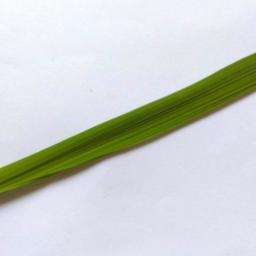
Label: Rice___Healthy